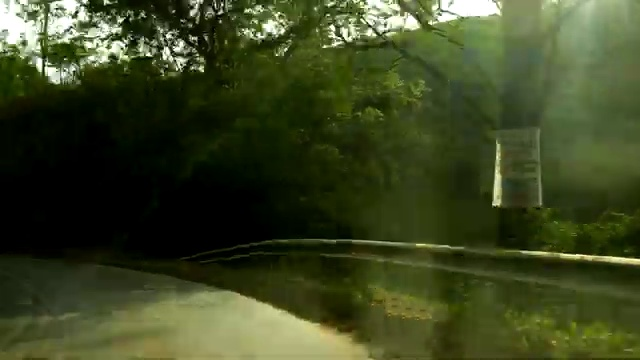
Fire: no
Smoke: no